Sal Abruscato

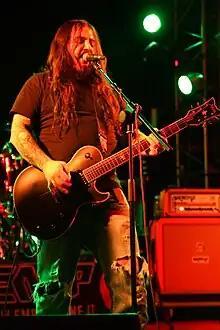
Abruscato in 2012

Sal Abruscato (born July 18, 1970) is an American drummer, guitarist and singer, best known as the original drummer for Brooklyn metal bands Type O Negative and Life of Agony.